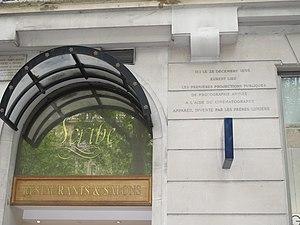
Hôtel où eurent lieu les premières séances de cinéma des frères Lumière
Le boulevard des Capucines forme la limite entre les 2ᵉ et 9ᵉ arrondissements de Paris.
Auguste et Louis Lumière, souvent désignés par l'expression frères Lumière, sont deux ingénieurs et industriels français qui ont joué un rôle primordial dans l'histoire du cinéma et de la photographie.